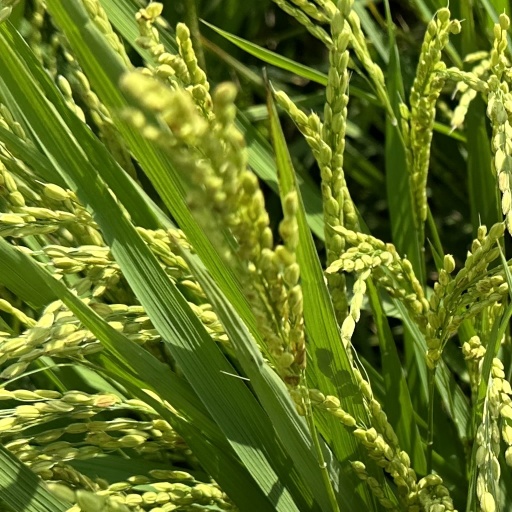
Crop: rice